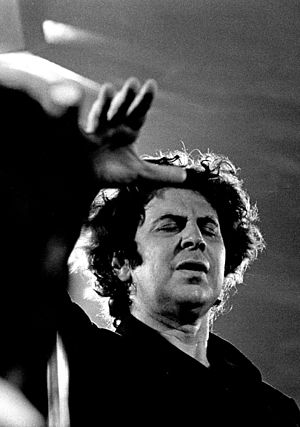
Mikis Theodorakis
Mikis Theodorakis er græskkomponist og politiker.